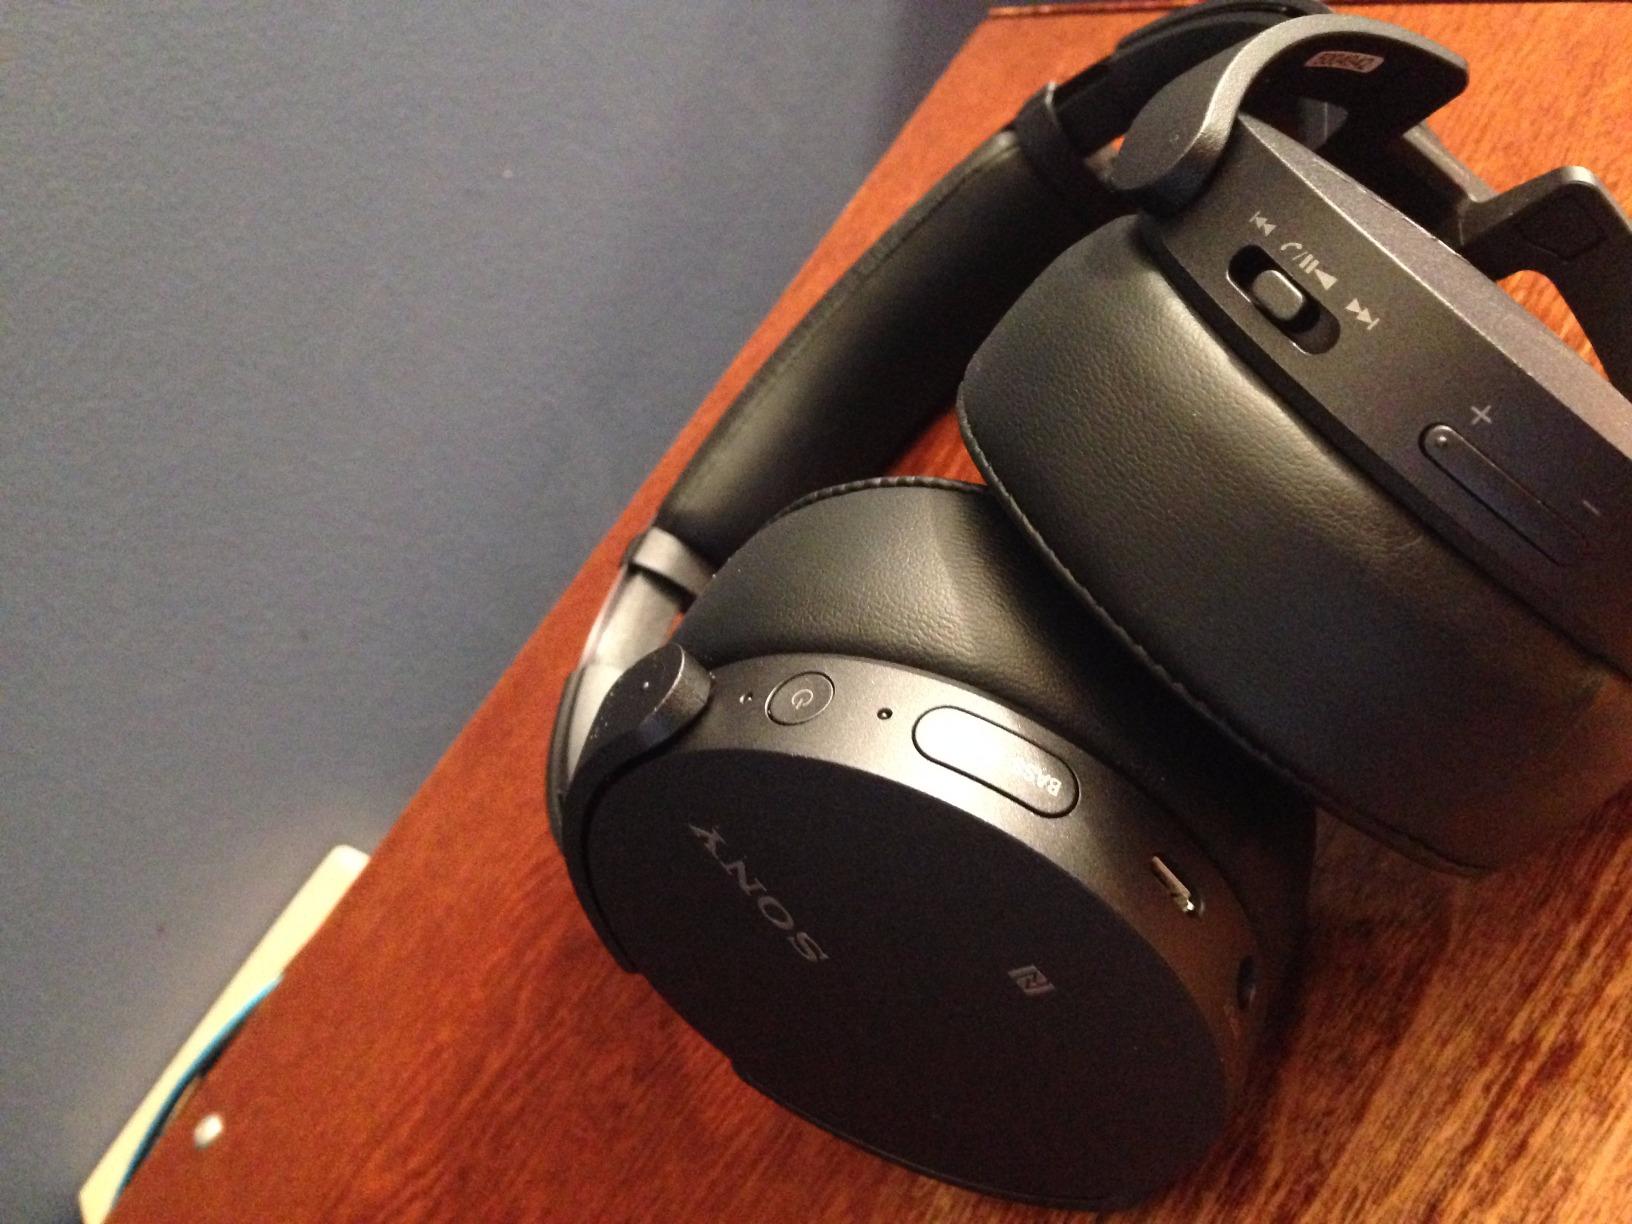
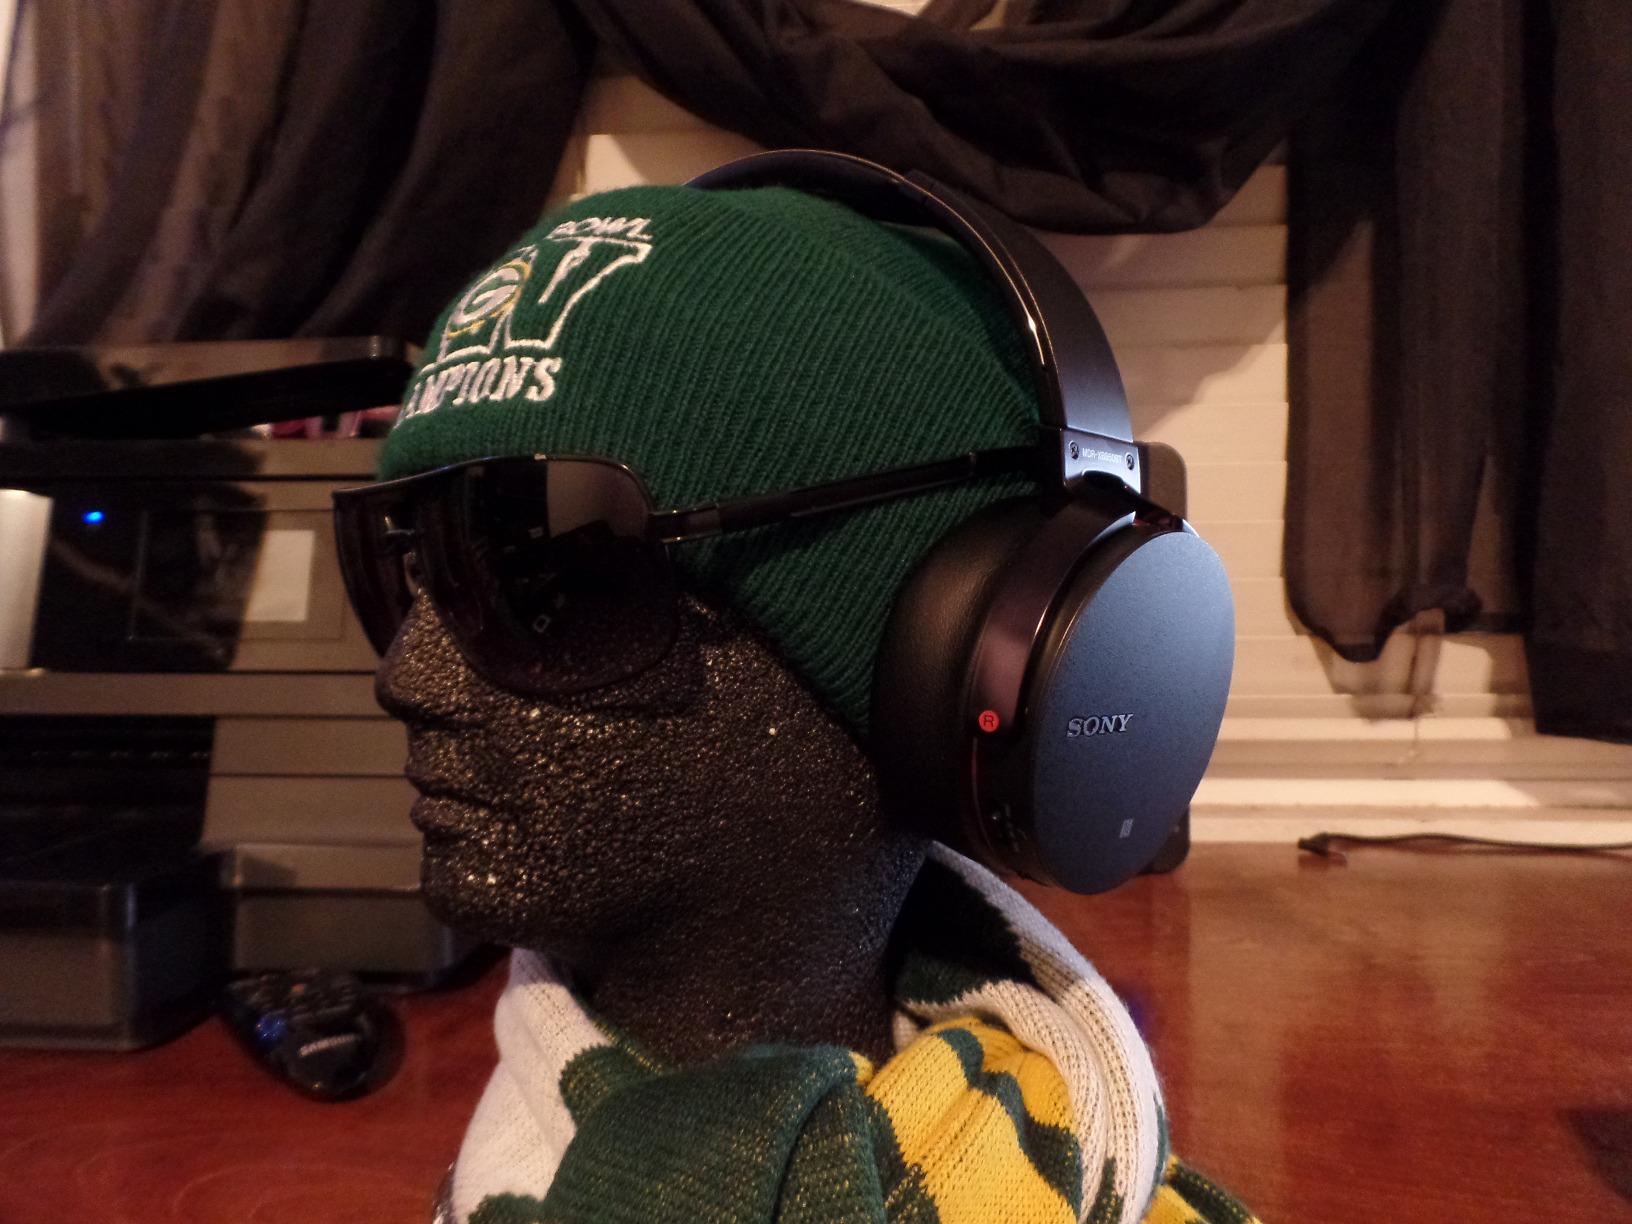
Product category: headphones
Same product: no